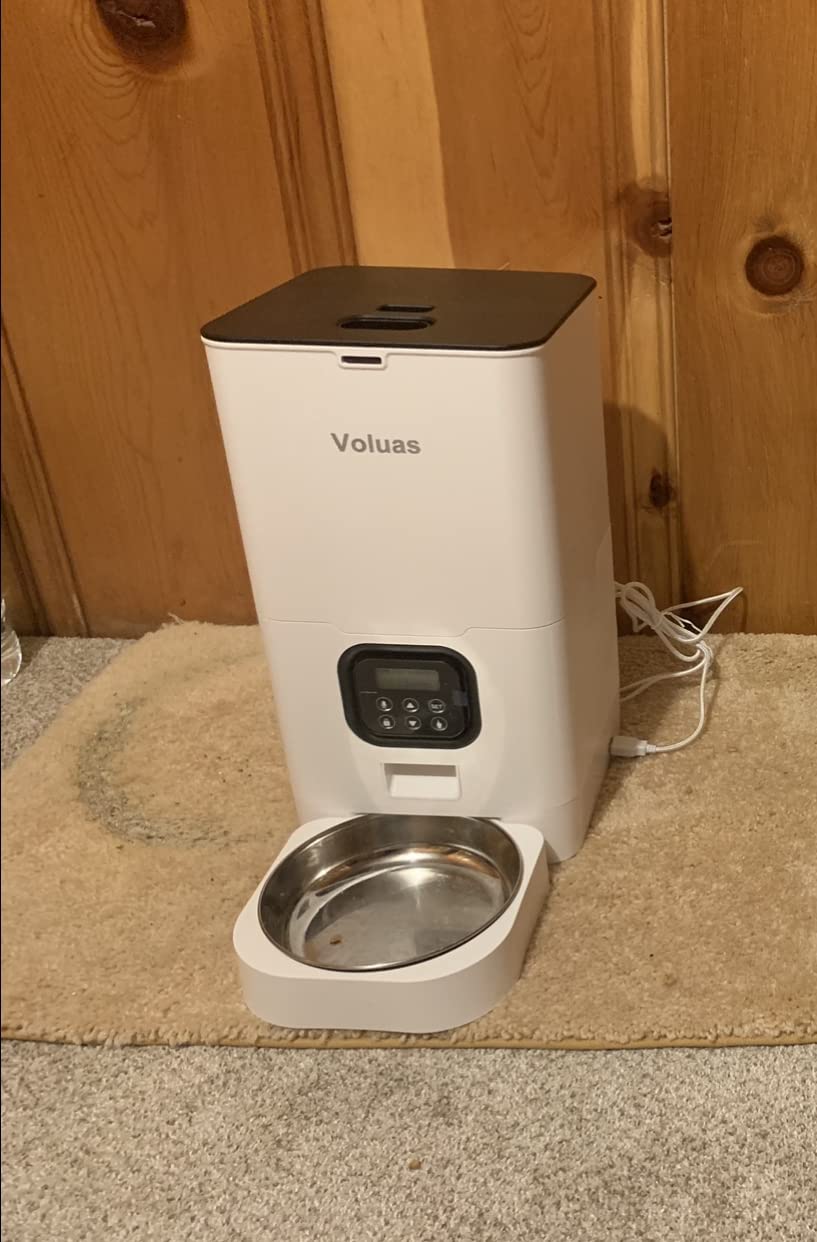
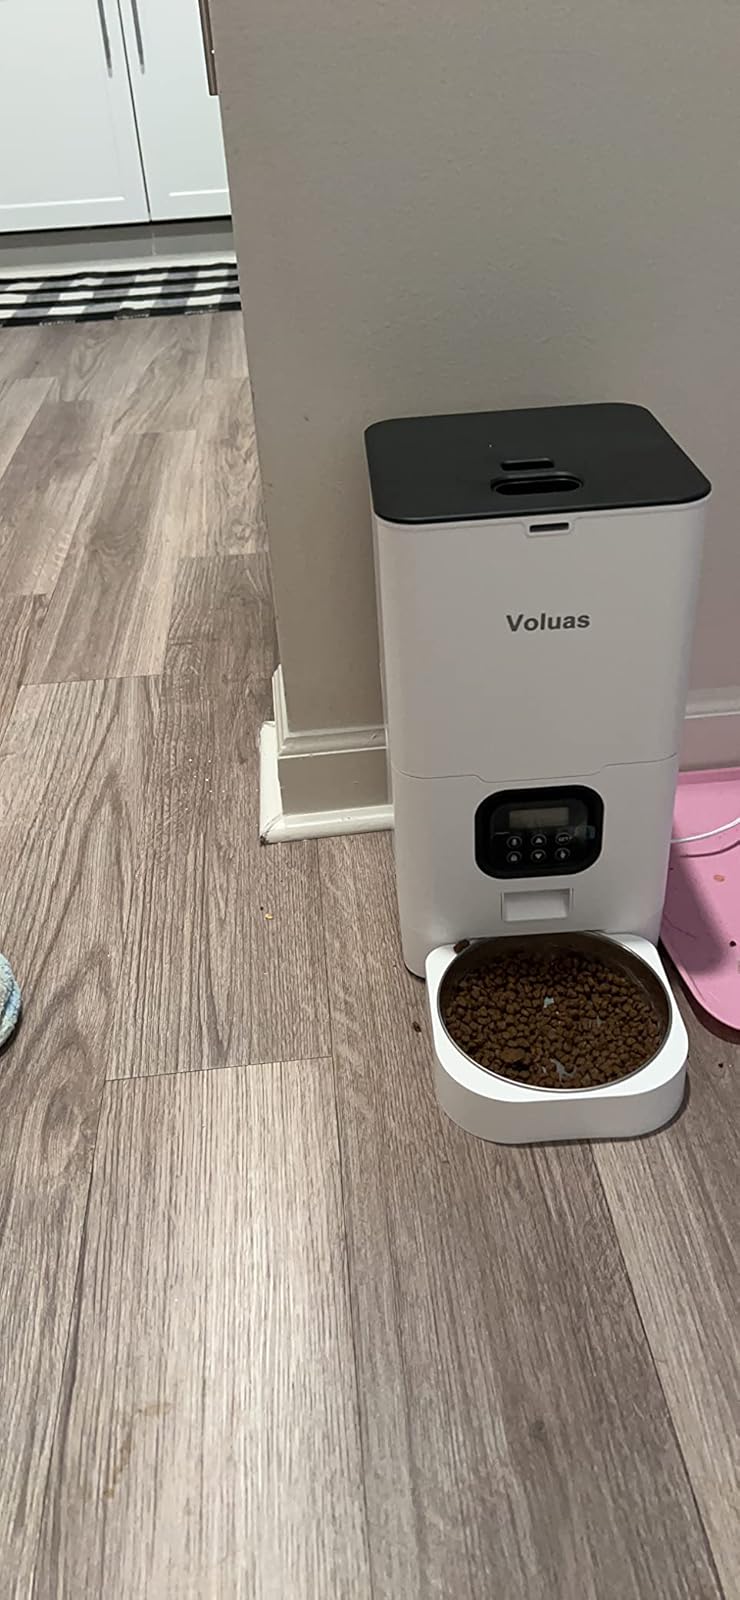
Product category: items_feeder
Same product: yes